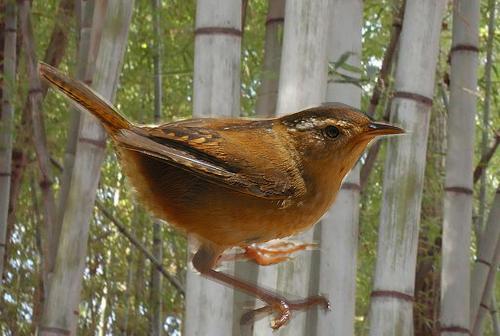
Bird species: Carolina_Wren
Bird type: landbird
Background: land